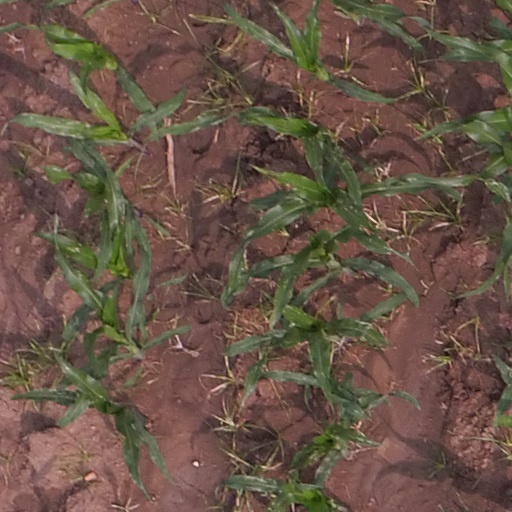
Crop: maize; corn